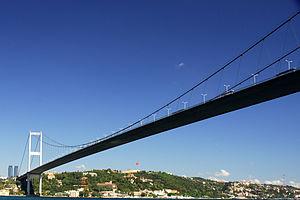
Le pont du Bosphore relie les rives européenne et asiatique d'Istanbul Italiano: Il ponte sul Bosforo unisce le sponde europea ed asiatica di Istanbul Türkçe: Boğaziçi Köprüsü
Istanbul ou Istamboul [istɑ̃bul], appelé officiellement ainsi à partir de 1930 et auparavant Constantinople, est la plus grande ville et métropole de Turquie et la préfecture de la province homonyme, dont elle représente environ 50 % de la superficie mais plus de 97 % de la population. Quatre zones historiques de la ville sont inscrites sur la liste du patrimoine mondial de l'Unesco depuis 1985. Istanbul est le principal centre économique de la Turquie mais aussi la capitale culturelle du pays.
La Turquie, en forme longue la république de Turquie, en turc : Türkiye et Türkiye Cumhuriyeti, est un pays transcontinental situé aux confins de l'Asie et de l'Europe. Elle a des frontières avec la Grèce et la Bulgarie à l'ouest-nord-ouest, la Géorgie et l'Arménie à l'est-nord-est, l'Azerbaïdjan et l'Iran à l'est, l'Irak et la Syrie à l'est-sud-est. Il s'agit d'une république à régime présidentiel dont la langue officielle est le turc. Sa capitale officielle est Ankara depuis le 13 octobre 1923. La Turquie est bordée au nord par la mer Noire, à l'ouest par la mer Égée et au sud-ouest par la partie orientale de la mer Méditerranée : le bassin Levantin. La Thrace orientale et l'Anatolie sont séparées par la mer de Marmara.
Le pont du Bosphore, aussi appelé premier pont du Bosphore, et depuis le 25 juillet 2016 pont des Martyrs du 15-Juillet, est l'un des trois ponts suspendus d'Istanbul, en Turquie.
Le Bosphore est le détroit qui relie la mer Noire à la mer de Marmara et marque, avec les Dardanelles, la limite méridionale entre les continents asiatique et européen. Il est long de 32 kilomètres pour une largeur de 698 à 3 000 mètres. Il sépare les deux parties anatolienne et rouméliote de la province d'Istanbul.